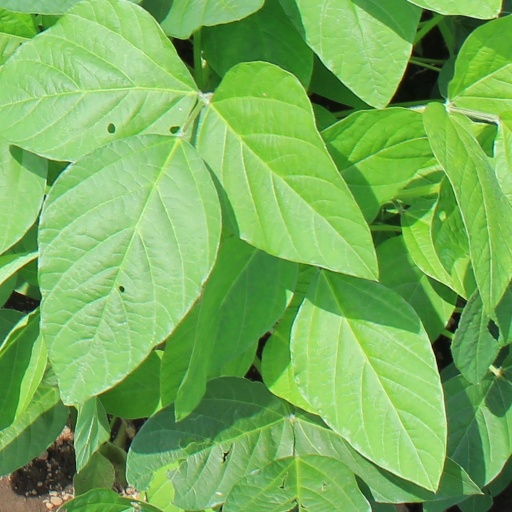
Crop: soybean